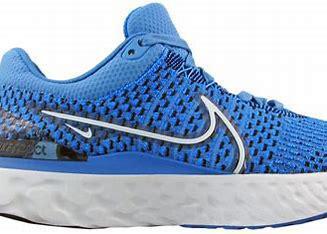
Brand: Nike
Model: React Infinity Run Flyknit